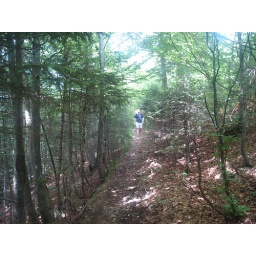
trails on the mountain near Neuschwanstein castle